Elstree Studios

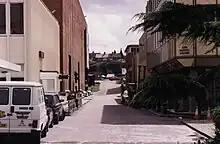
Stages at Elstree Studios

British National Pictures Ltd. purchased of land on the south side of Shenley Road and began construction of two large film stages in 1925. The first film produced there was "Madame Pompadour" (1927). The company was renamed British International Pictures (BIP) and a second stage was ready for production in 1928.